Gibbs sampling

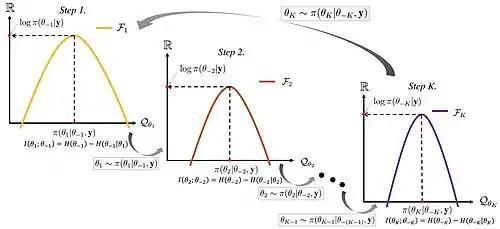
A pictorial description of the Gibbs sampling algorithm

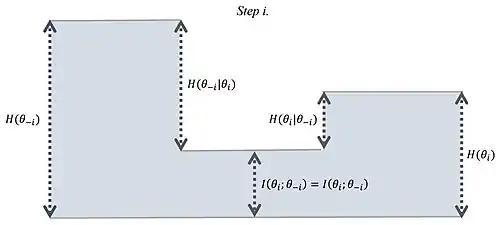
Schematic description of the information equality associated with the Gibbs sampler at the i-th step within a cycle

Note that Gibbs sampler is operated by the iterative Monte Carlo scheme within a cycle. The formula_74 number of samples formula_75 drawn by the above algorithm formulates Markov Chains with the invariant distribution to be the target density formula_76.